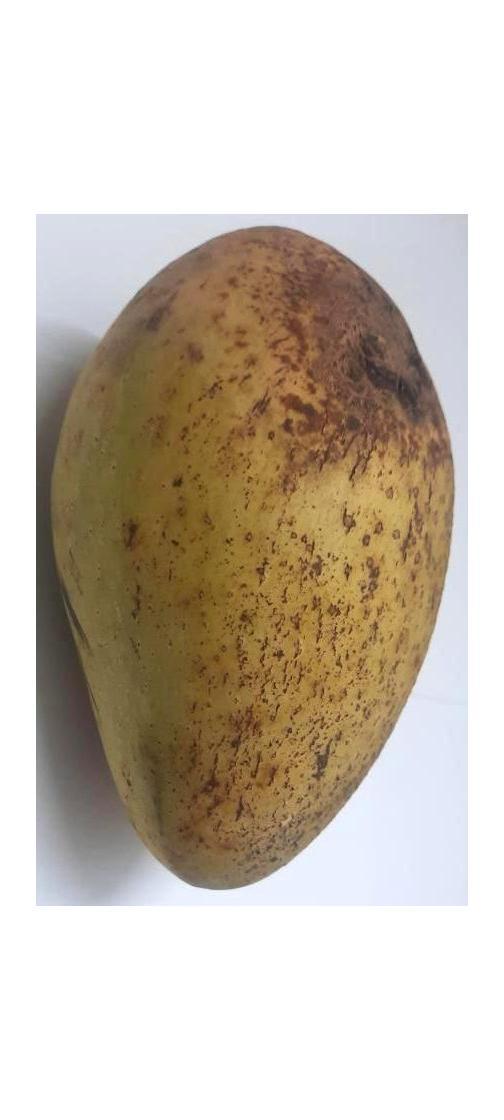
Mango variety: Ashshina Classic